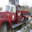
Label: truck